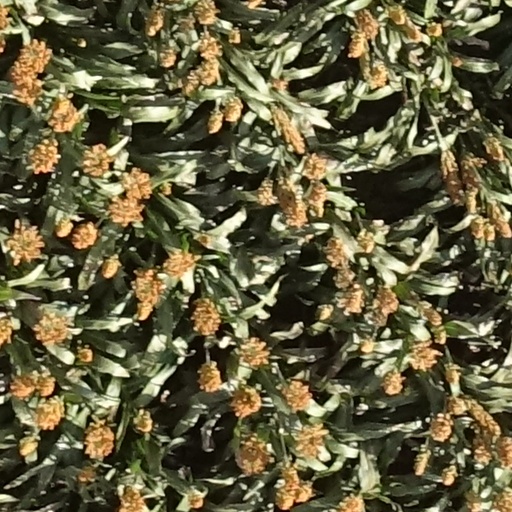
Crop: sorghum